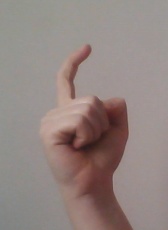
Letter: ra